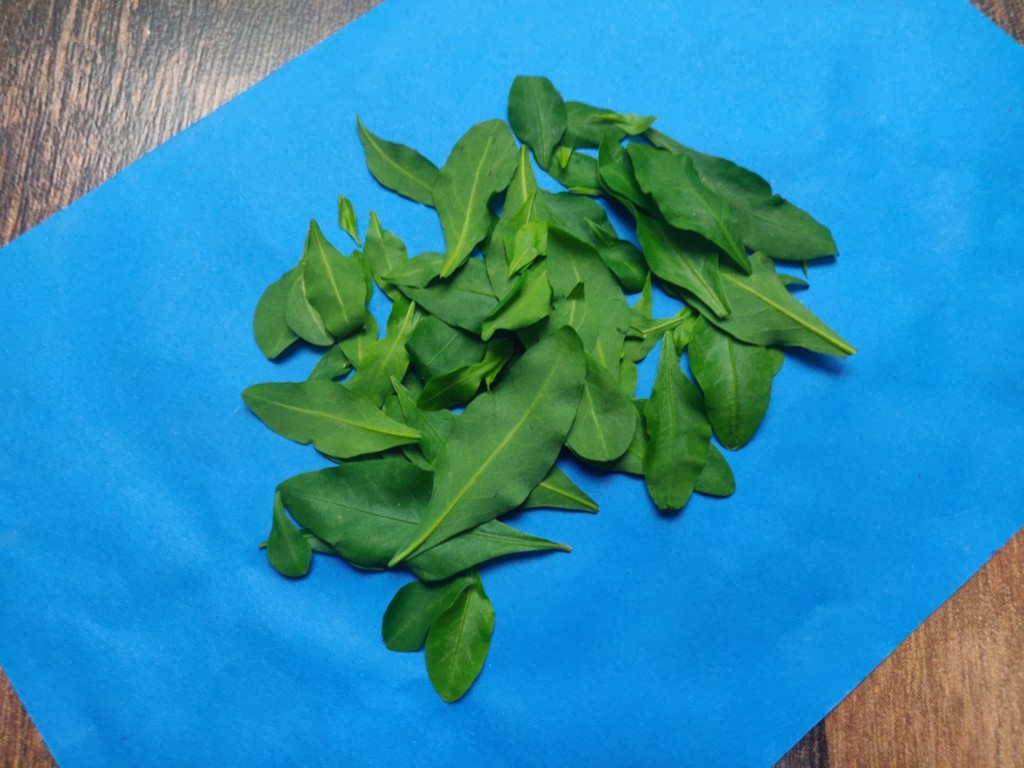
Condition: Healthy
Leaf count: multiple
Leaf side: unknown